Question: What is striped?
Tambaya: Menene mai layi- layi?
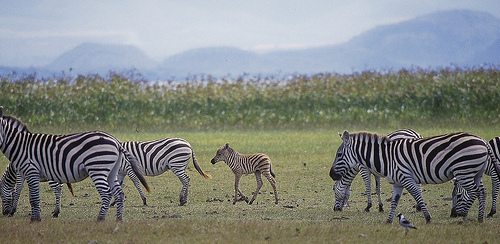
Answer: Zebra's fur.
Amsa: Gashin jakin dawa.